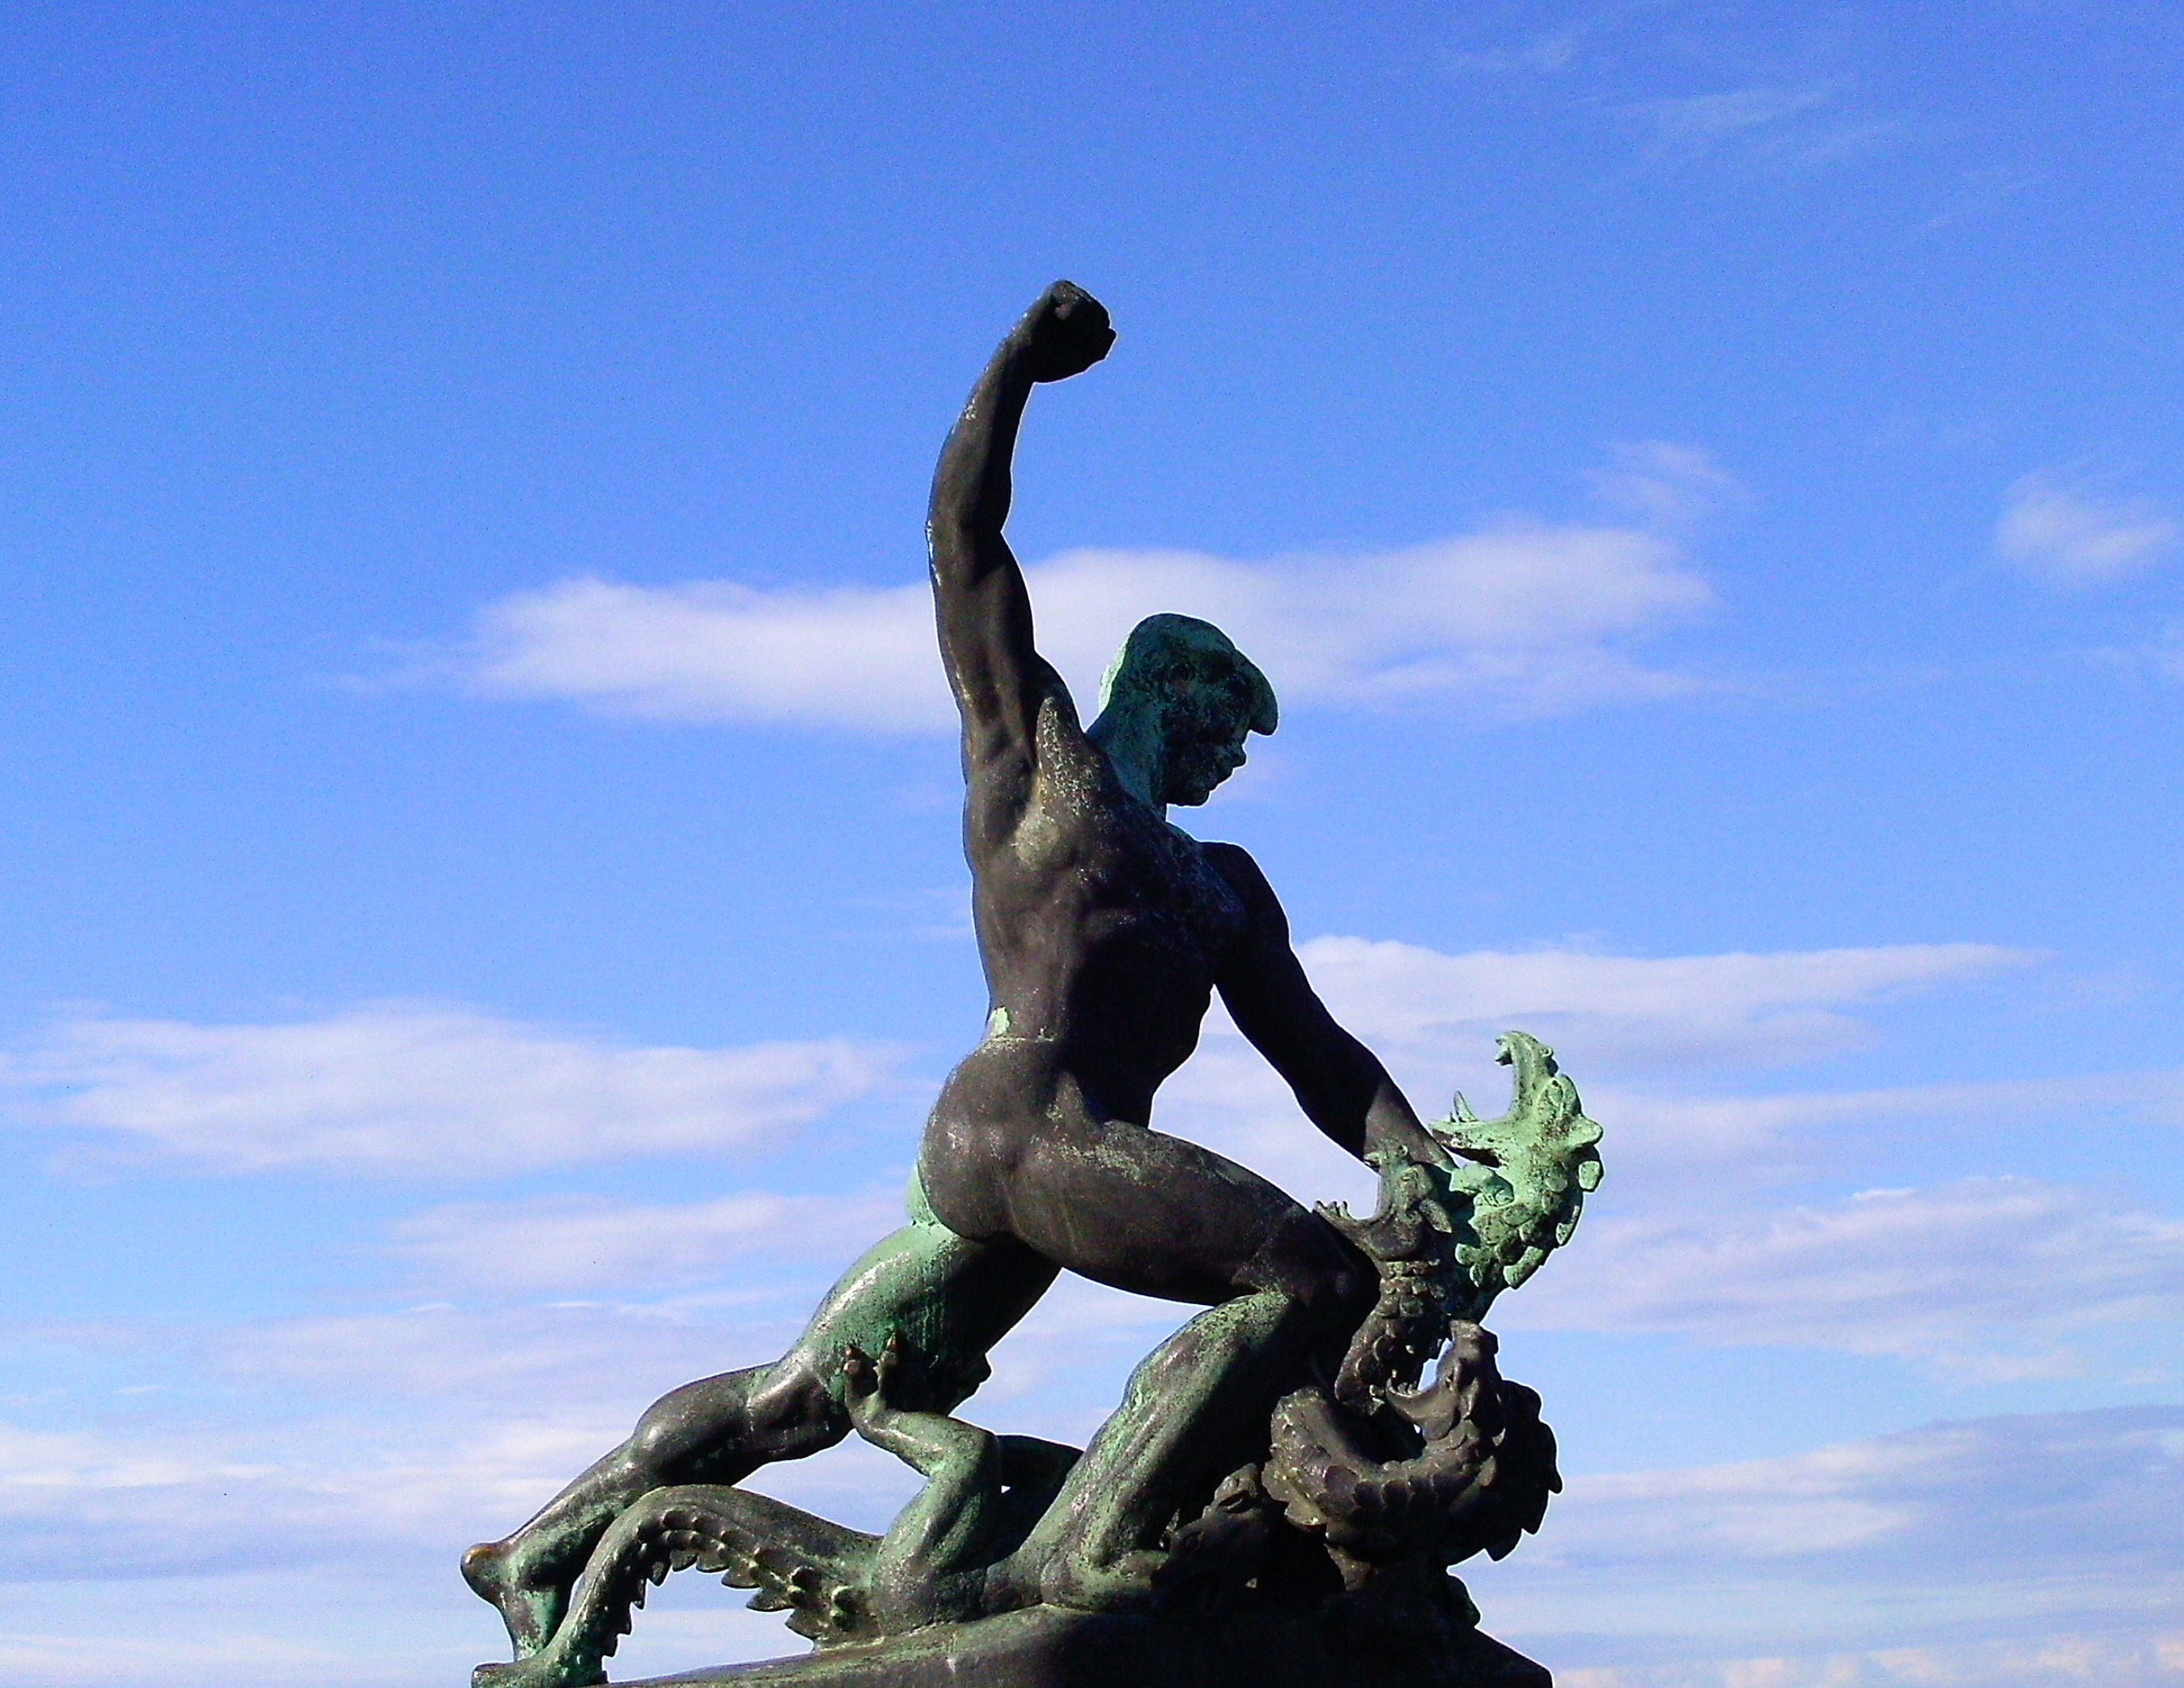
monument, summer, statue, extreme sport, sculpture, art, budapest